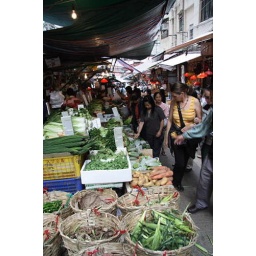
The market in old Hong Kong. The fruit &amp;amp; vegetables were very fresh and looked superb